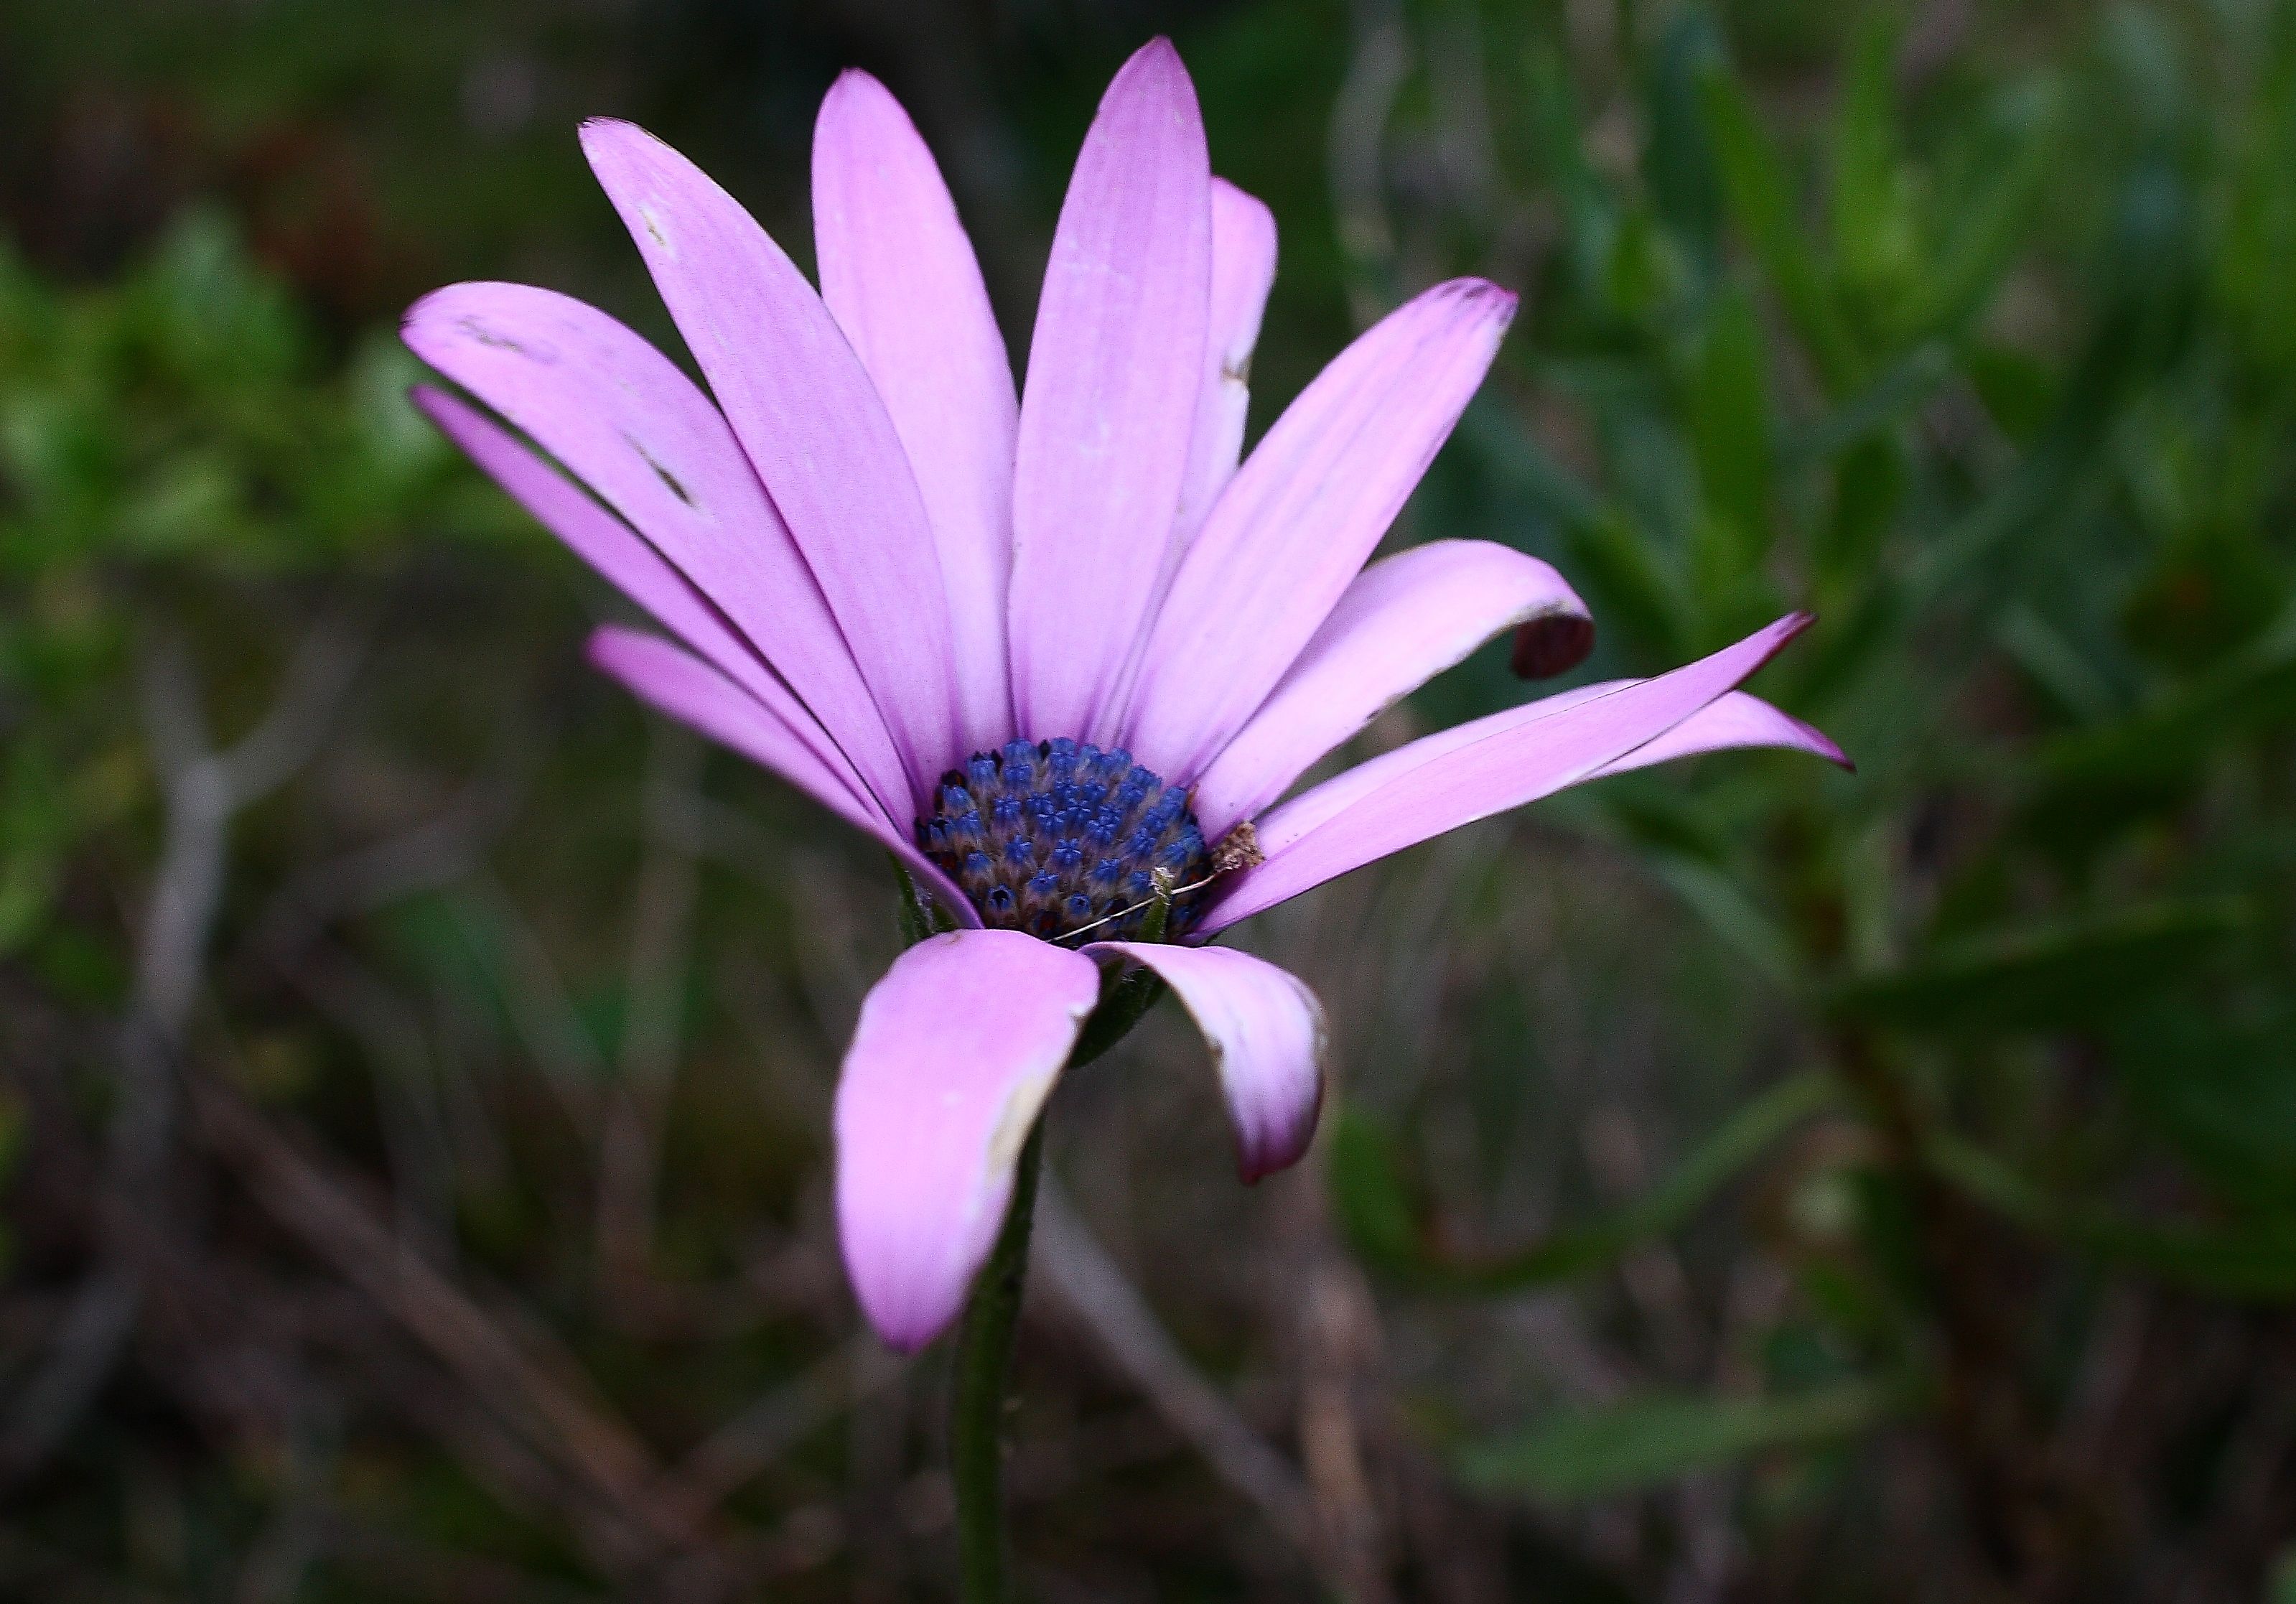
nature, blossom, plant, leaf, flower, petal, daisy, botany, flora, wildflower, close up, galicia, pontevedra, ggl1, xovesphoto, gphoto, rutadaliberdade, canoneos1000d, riobarbeira, qalama, macro photography, flowering plant, daisy family, oxeye daisy, plant stem, land plant